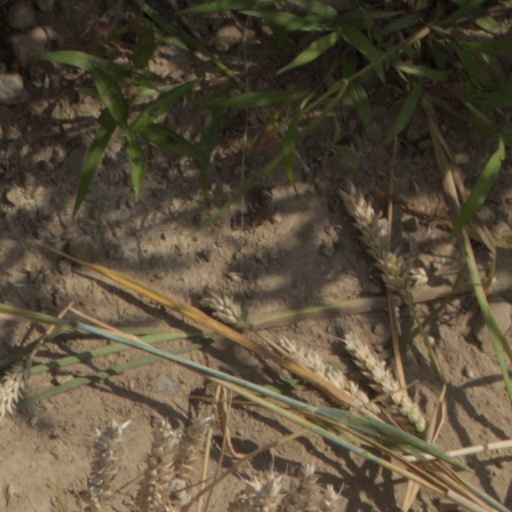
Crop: wheat